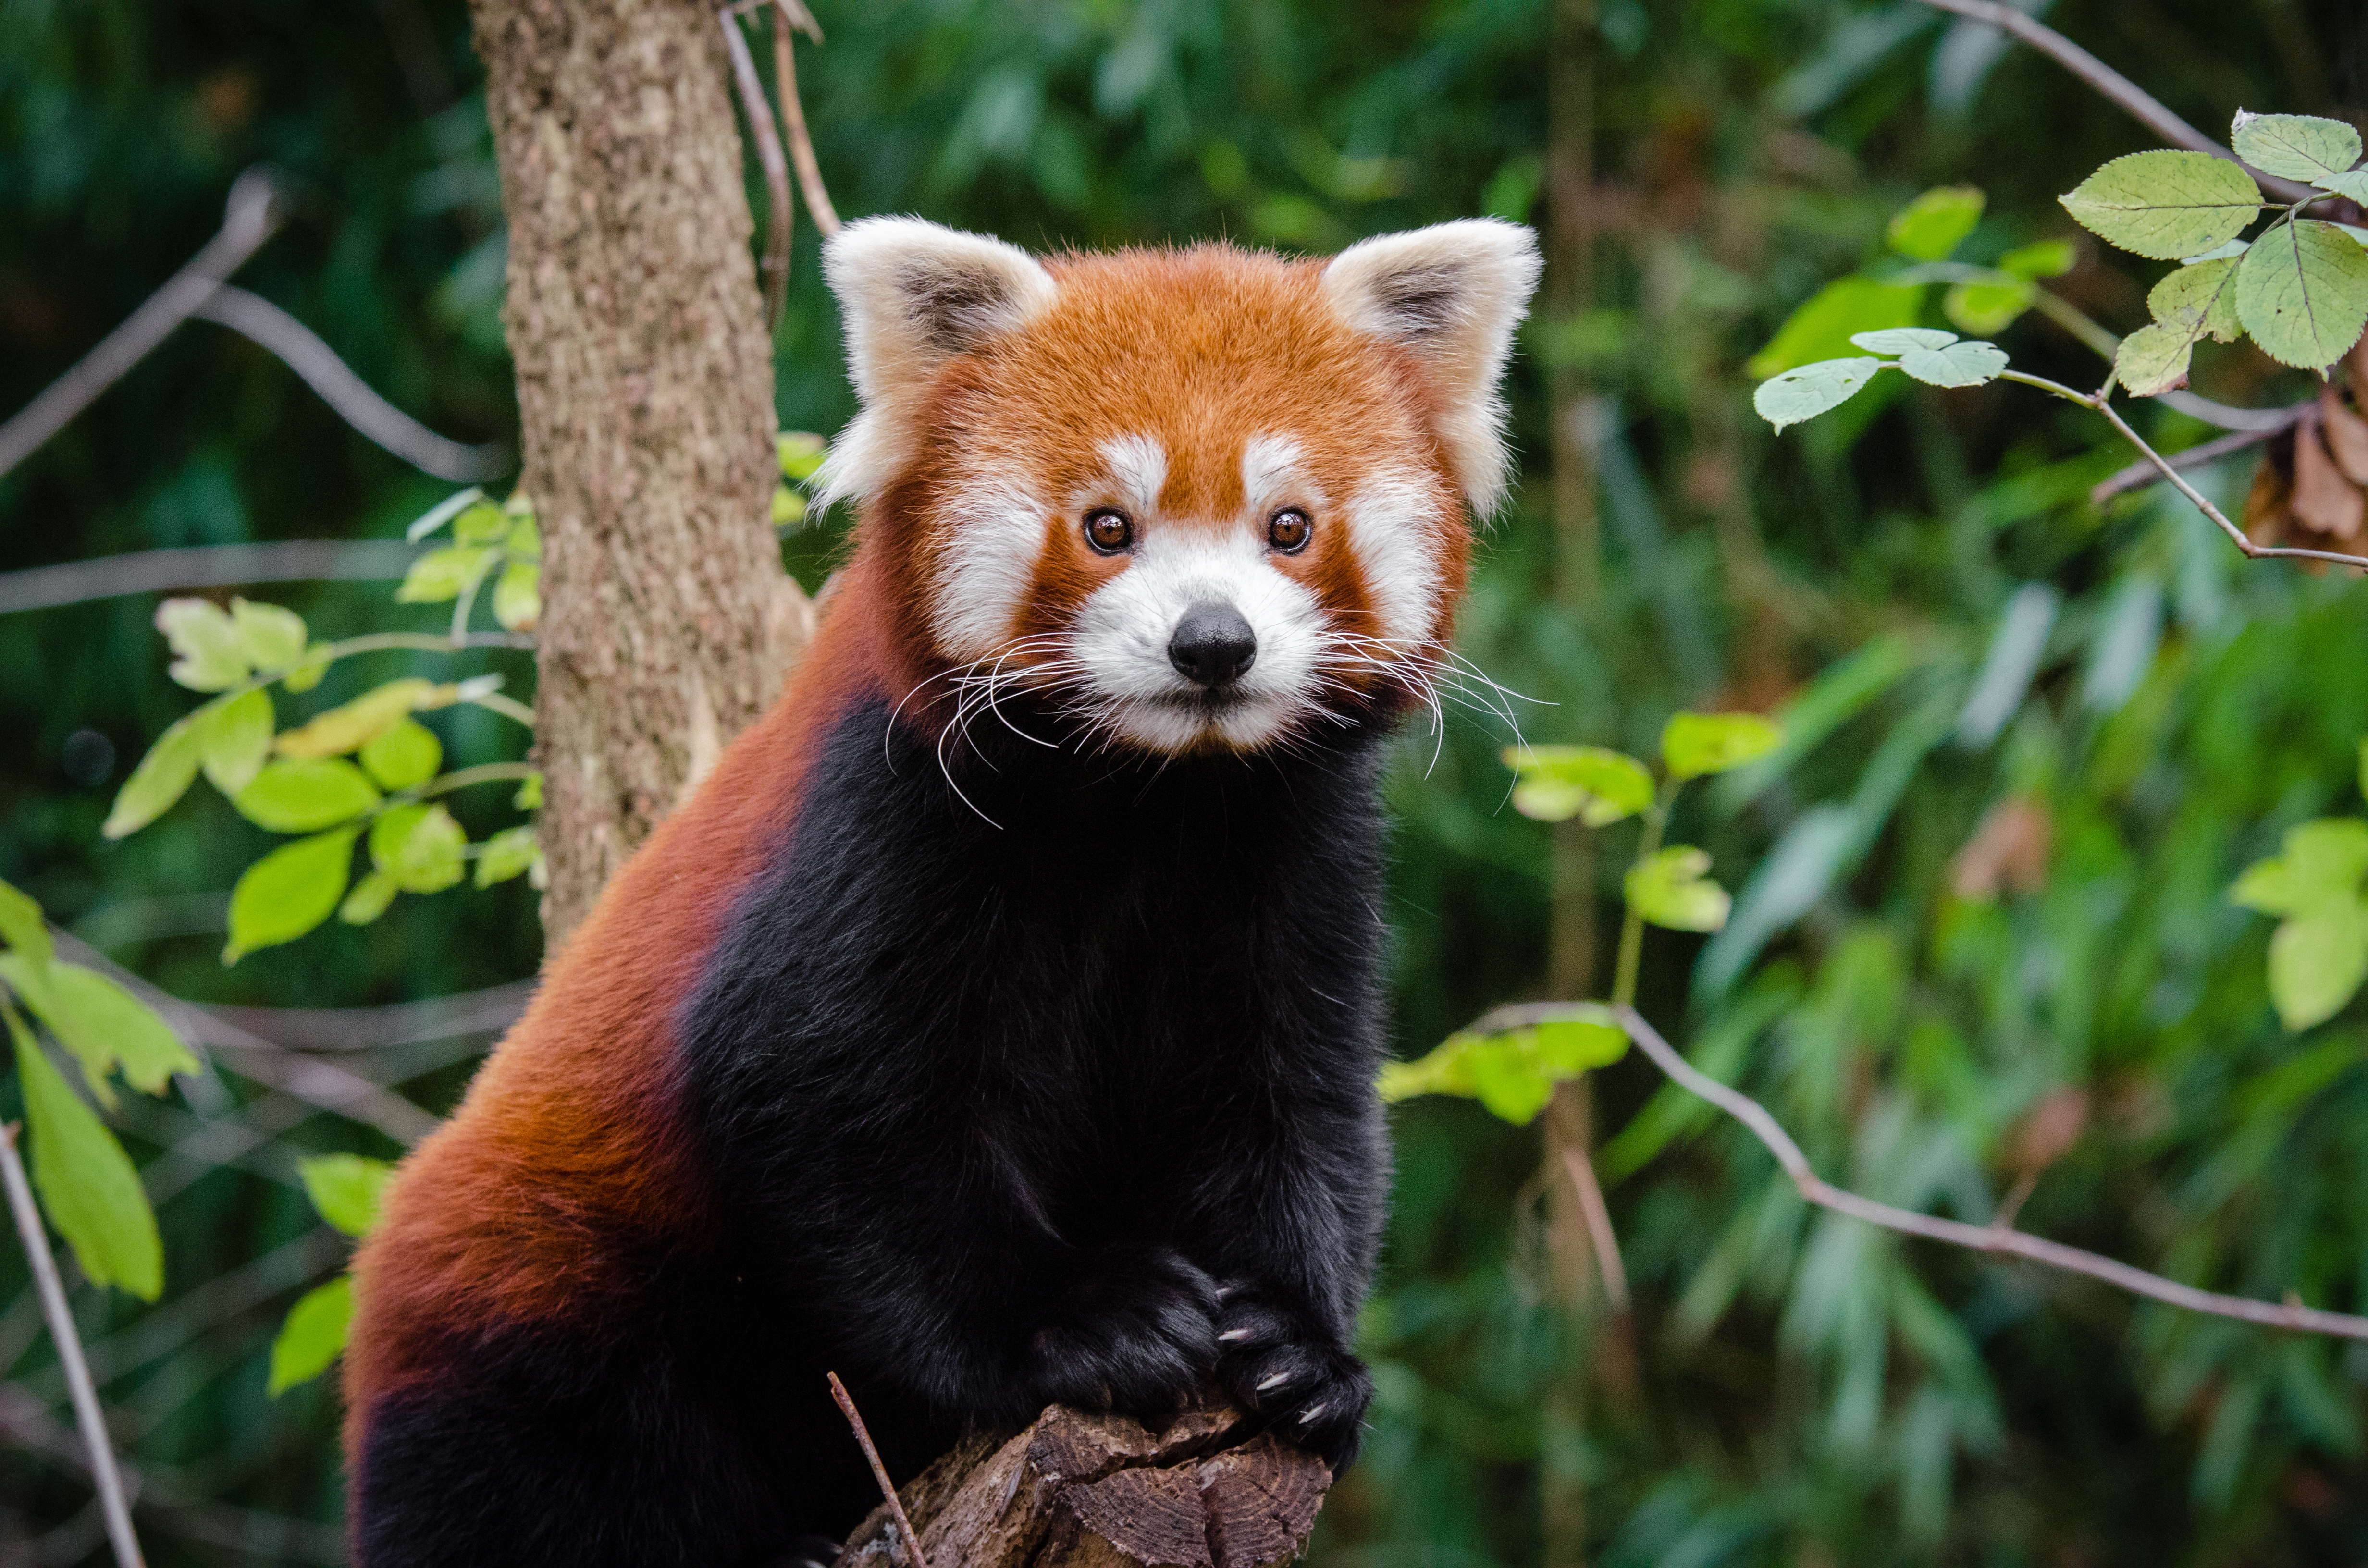
tree, nature, bokeh, blur, field, vintage, sweet, feet, animal, cute, female, wildlife, zoo, fur, orange, young, spring, green, high, red, foot, mammal, nikon, fauna, red panda, panda, 2015, face, nose, paw, tail, animals, ears, endangered, vertebrate, germany, deutschland, frhling, natur, paws, tier, depth, iso, ss, depthoffield, fell, grn, gesicht, baum, adorable, bamboo, d7000, roter, kleiner, niedlich, sues, suess, species, bedrohte, tierart, tierpark, weiblich, jungtier, jung, ohren, schwanz, nase, bedroht, ailurus, fulgens, mozilla, firefox, wochenende, weekend, dog breed group